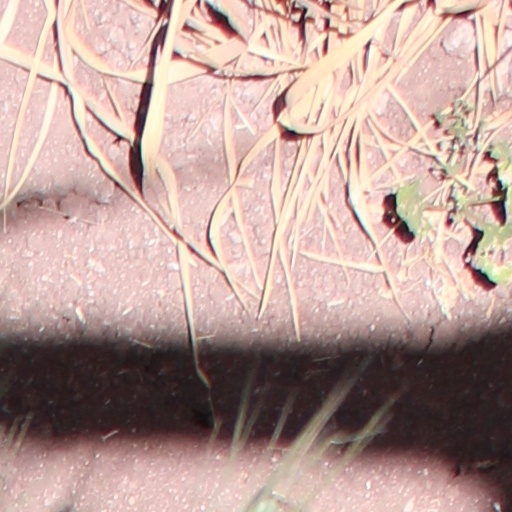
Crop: wheat